Erich Hartmann

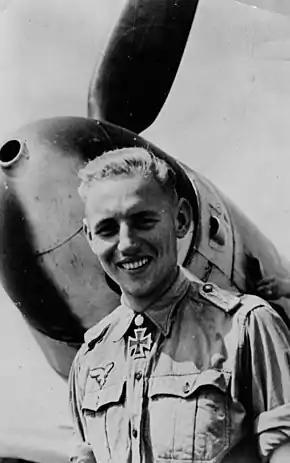
Erich Hartmann with his Bf 109 in October 1943

In October 1943, Hartmann claimed another 33 aerial victories. On 2 and 12 October he accounted for four victories and achieved a treble on 14, 15 and 20 October and double claims on 24, 25 and 29 October. On 29 October, he was awarded the Knight's Cross of the Iron Cross, at which point his tally stood at 148. By the end of the year, this had risen to 159. On 14 November 1943, his Bf 109 G-6 ("Werknummer" 20499) suffered engine failure resulting in a forced landing at Kirovohrad airfield.